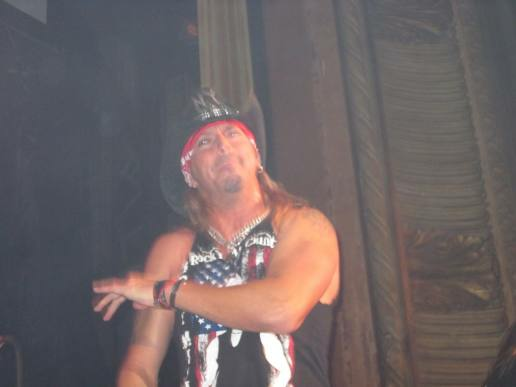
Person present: Yes